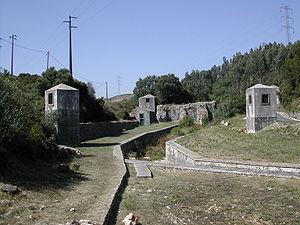
Le barrage romain de Belas ou barrage d'Olisipo est un barrage romain situé à 10 km au nord de Lisbonne, entre les comtés d'Amadora et de Sintra, Portugal.